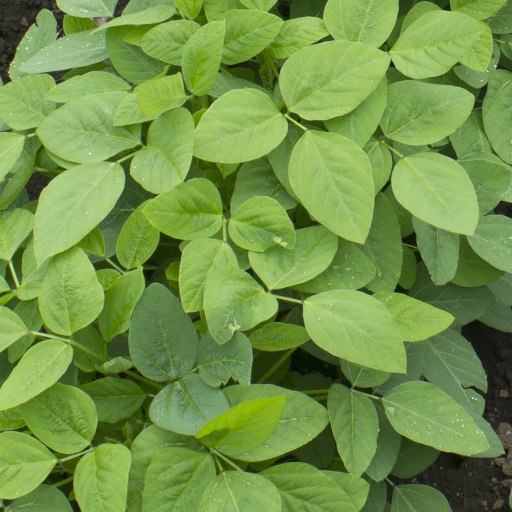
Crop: soybean